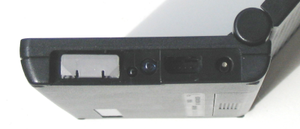
Le HP 95LX est une calculatrice/ordinateur compatible PC.